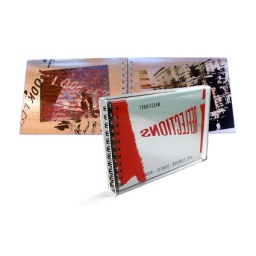
screen printed book by franticham, redfoxpress, irelandprinted alluminium and acryl